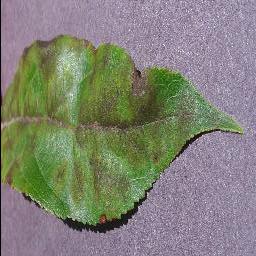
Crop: apple
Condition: scab